Viennese coffee house culture

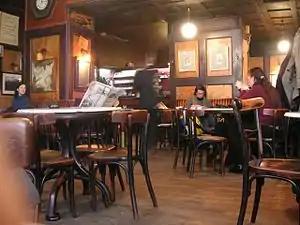
The "Café Hawelka" coffee house on a quiet Thursday morning

The Viennese coffee house is a typical institution of Vienna that played an important part in shaping Viennese culture.